Blanca Enriquez

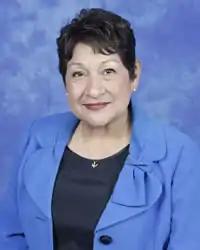
Blanca Enriquez

Blanca Estella Enriquez is an American educator. She is currently the Director of Head Start in the United States.